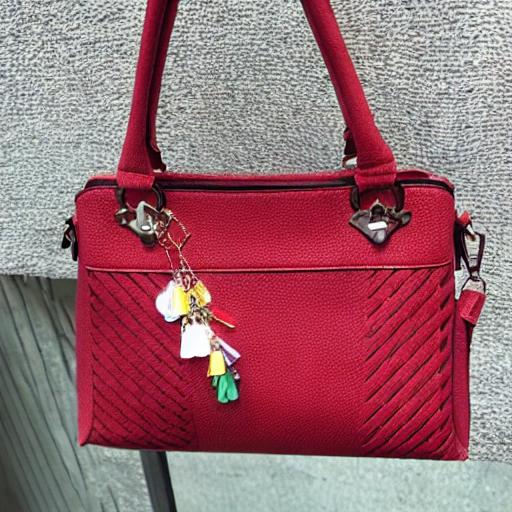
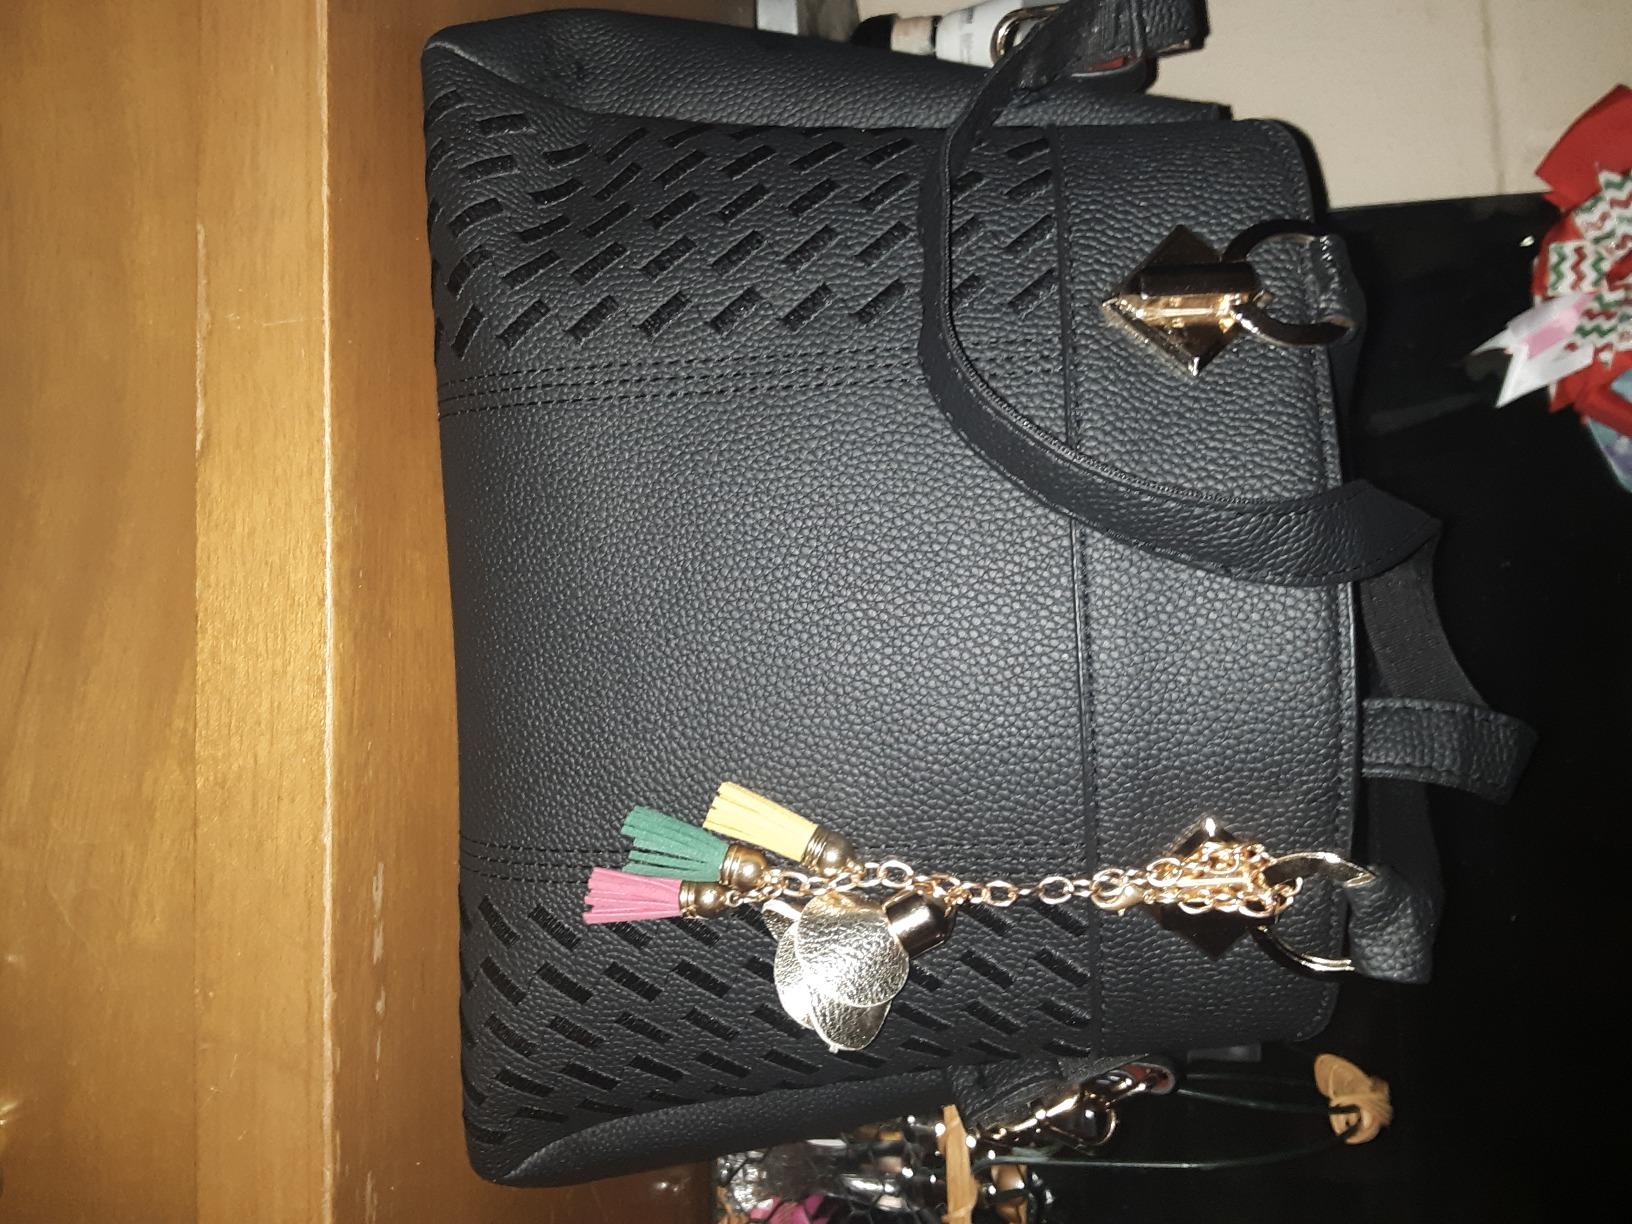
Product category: accessories_handbag
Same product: no